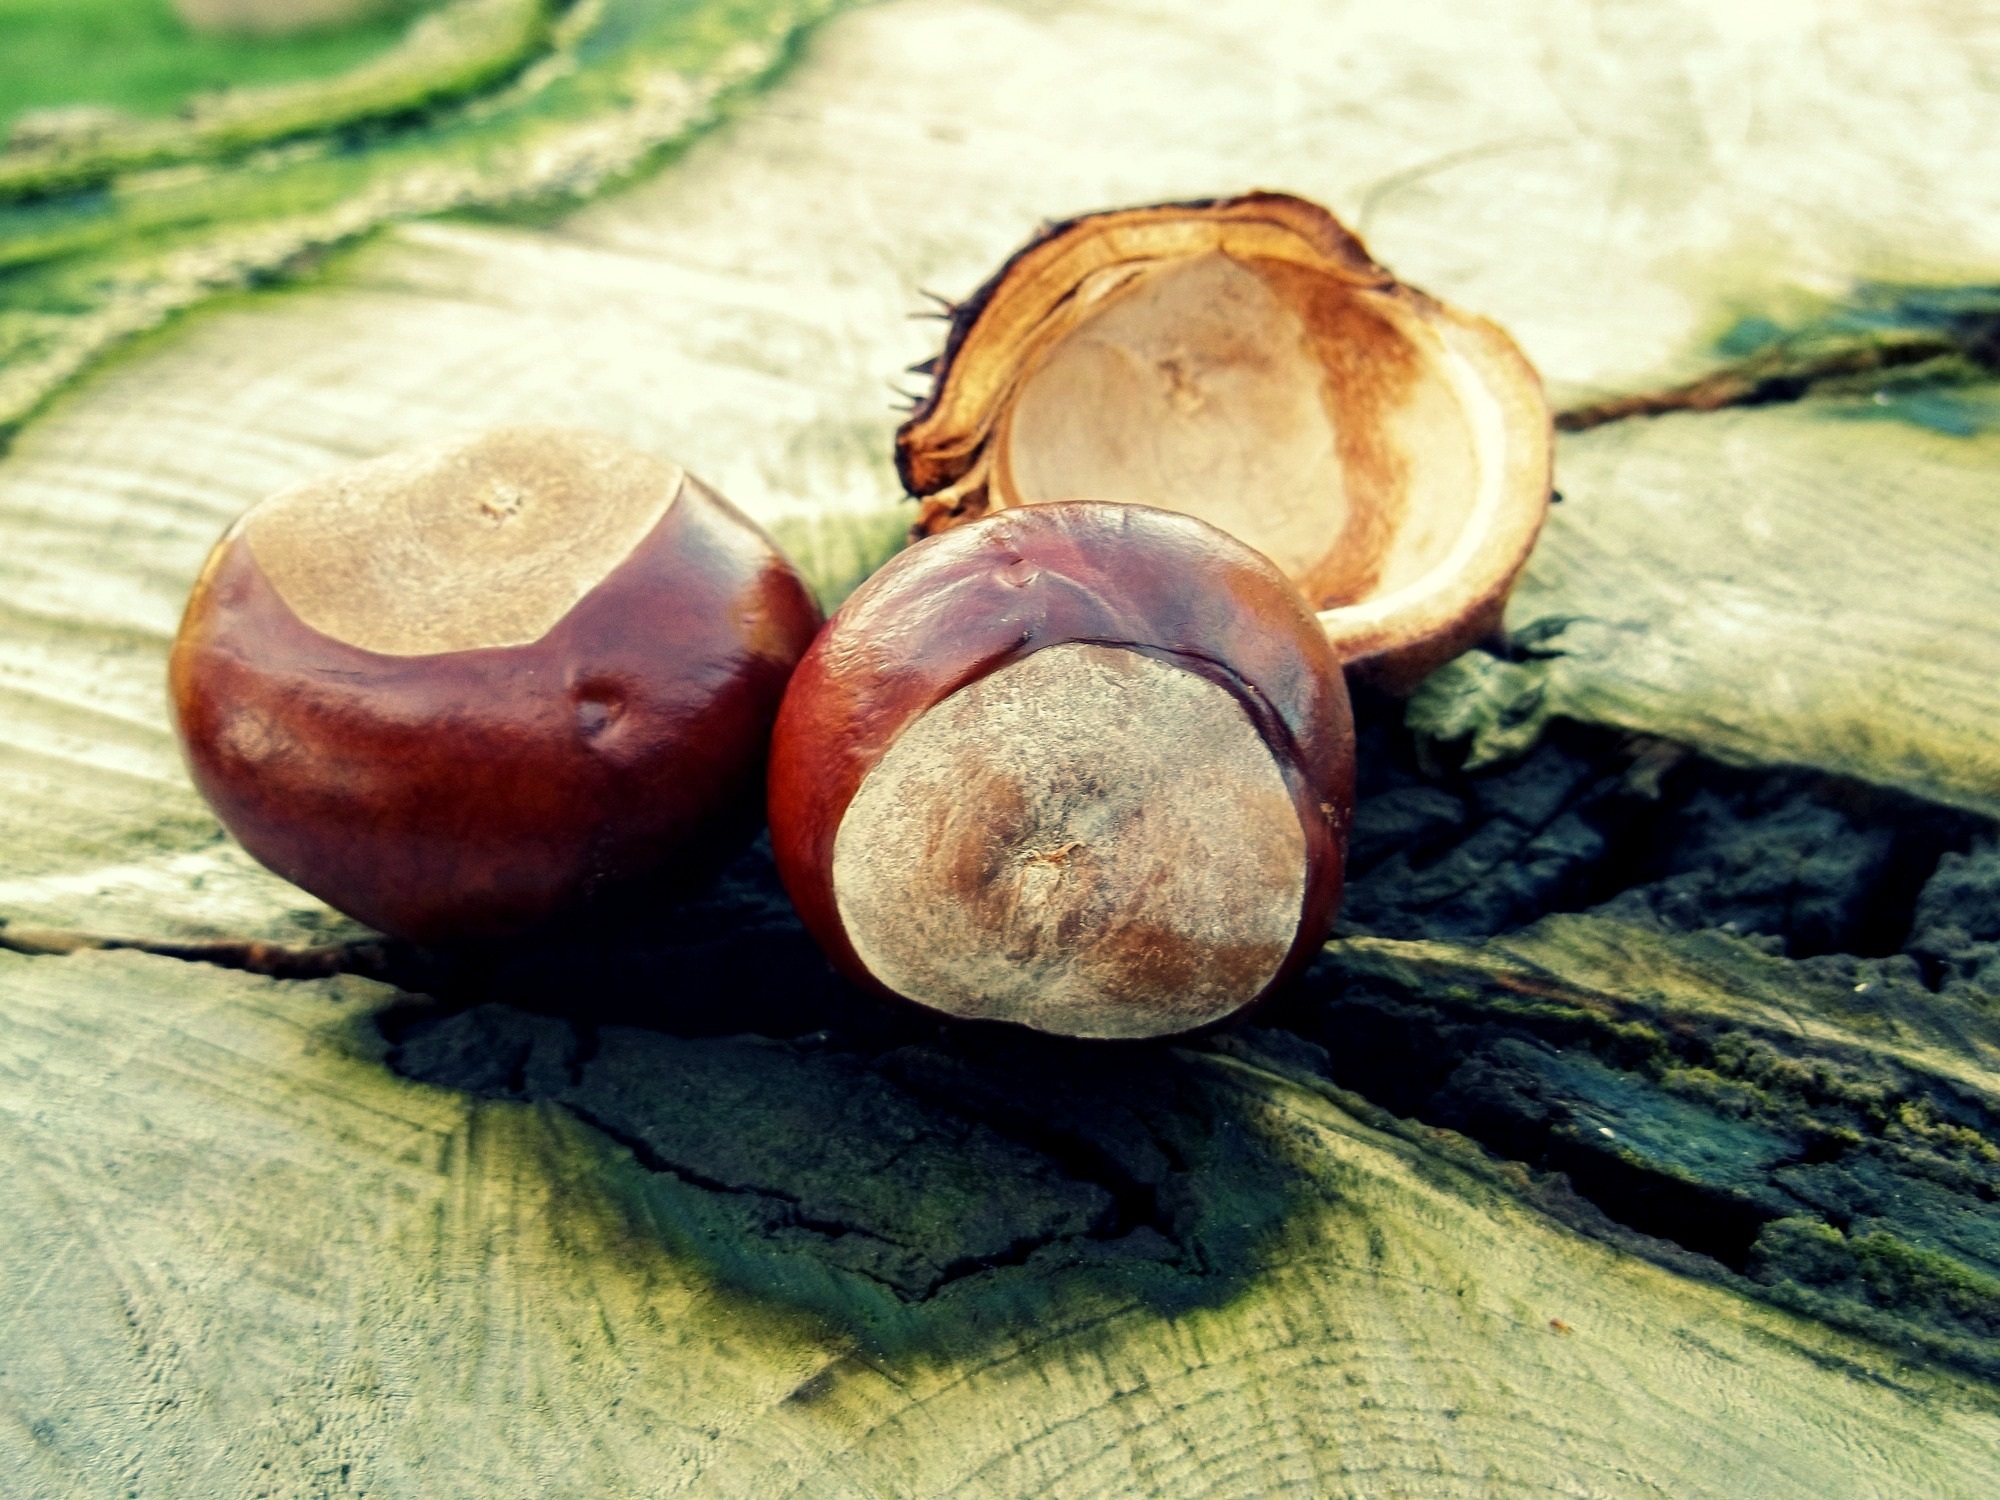
tree, nature, plant, wood, fruit, food, produce, autumn, brown, shell, coconut, october, collect, chestnut, macro photography, autumn fruit, flowering plant, land plant